History of Changi Airport

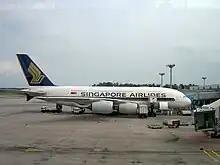
The first commercially used A380, Singapore Airlines 9V-SKA, parked at Terminal 2

The original master plan for Changi Airport, designed by Netherlands Airport Consultants (NACO) in 1976, involved constructing a dual-terminal and dual-runway configuration over two phases with provisions for another two passenger terminals in the future. Phase 1 included the construction for the first passenger terminal, the first runway (basically reusing and upgrading the main runway of Changi Air Base), 45 aircraft parking bays, support facilities and structures, including a large maintenance hangar, the first fire station, workshops and administrative offices, an airfreight complex, two cargo agents buildings, in-flight catering kitchens and an control tower. Construction for the second phase would commence immediately after the completion of Phase 1 and include the second runway, 23 new aircraft parking bays in addition to the existing 45 bays, a second fire station and a third cargo agent building.